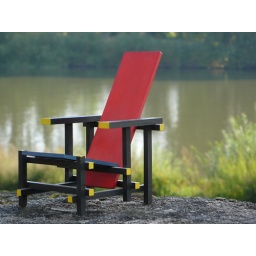
Rietveld's red and blue chair at the shore of the river Main nearby Seligenstadt in germany.